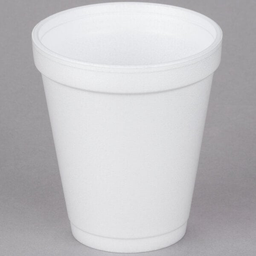
Label: paper